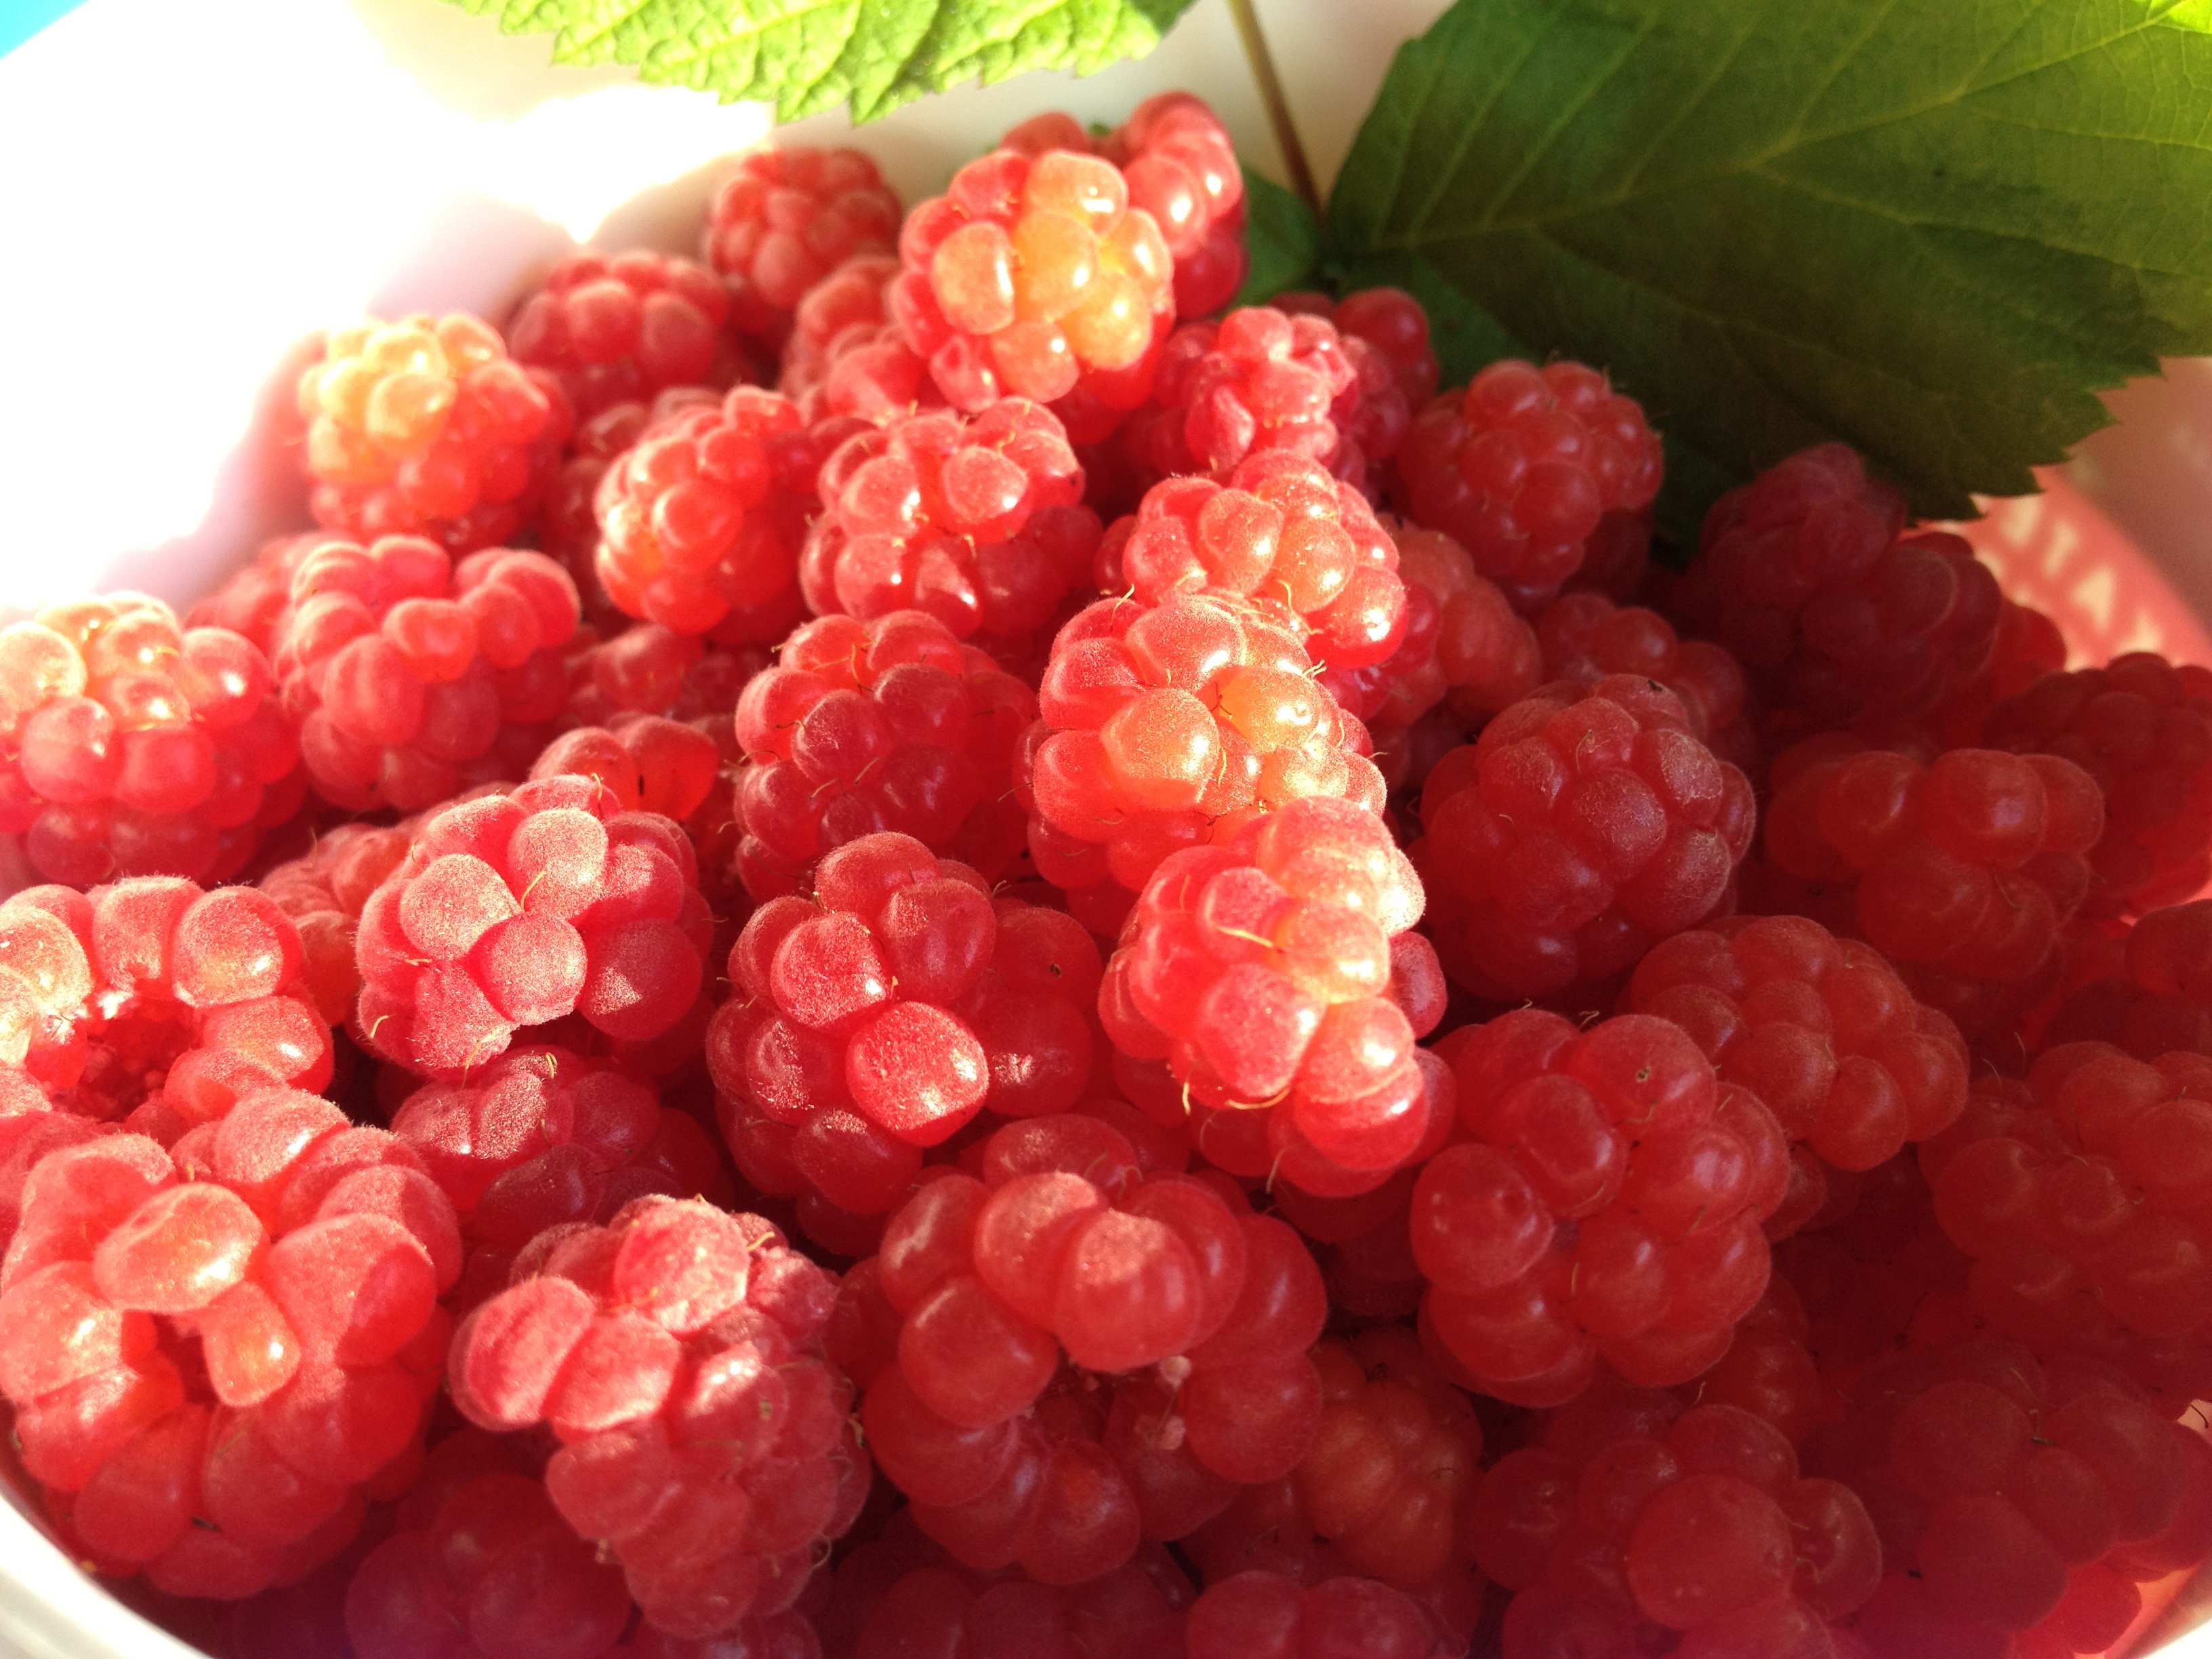
plant, raspberry, fruit, berry, flower, food, red, produce, blackberry, shrub, raspberries, good, flowering plant, currant, land plant, frutti di bosco, zante currant, boysenberry, loganberry, tayberry